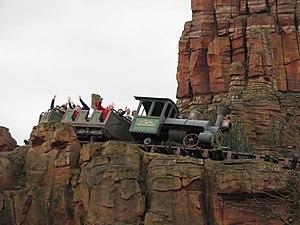
Big Thunder Mountain ou Big Thunder Mountain Railroad est une attraction de type montagnes russes des parcs Disney Royaume Enchanté. C'est un « train fou » lancé dans une mine du Far West, ce qui en fait la version Disney du train de la mine.